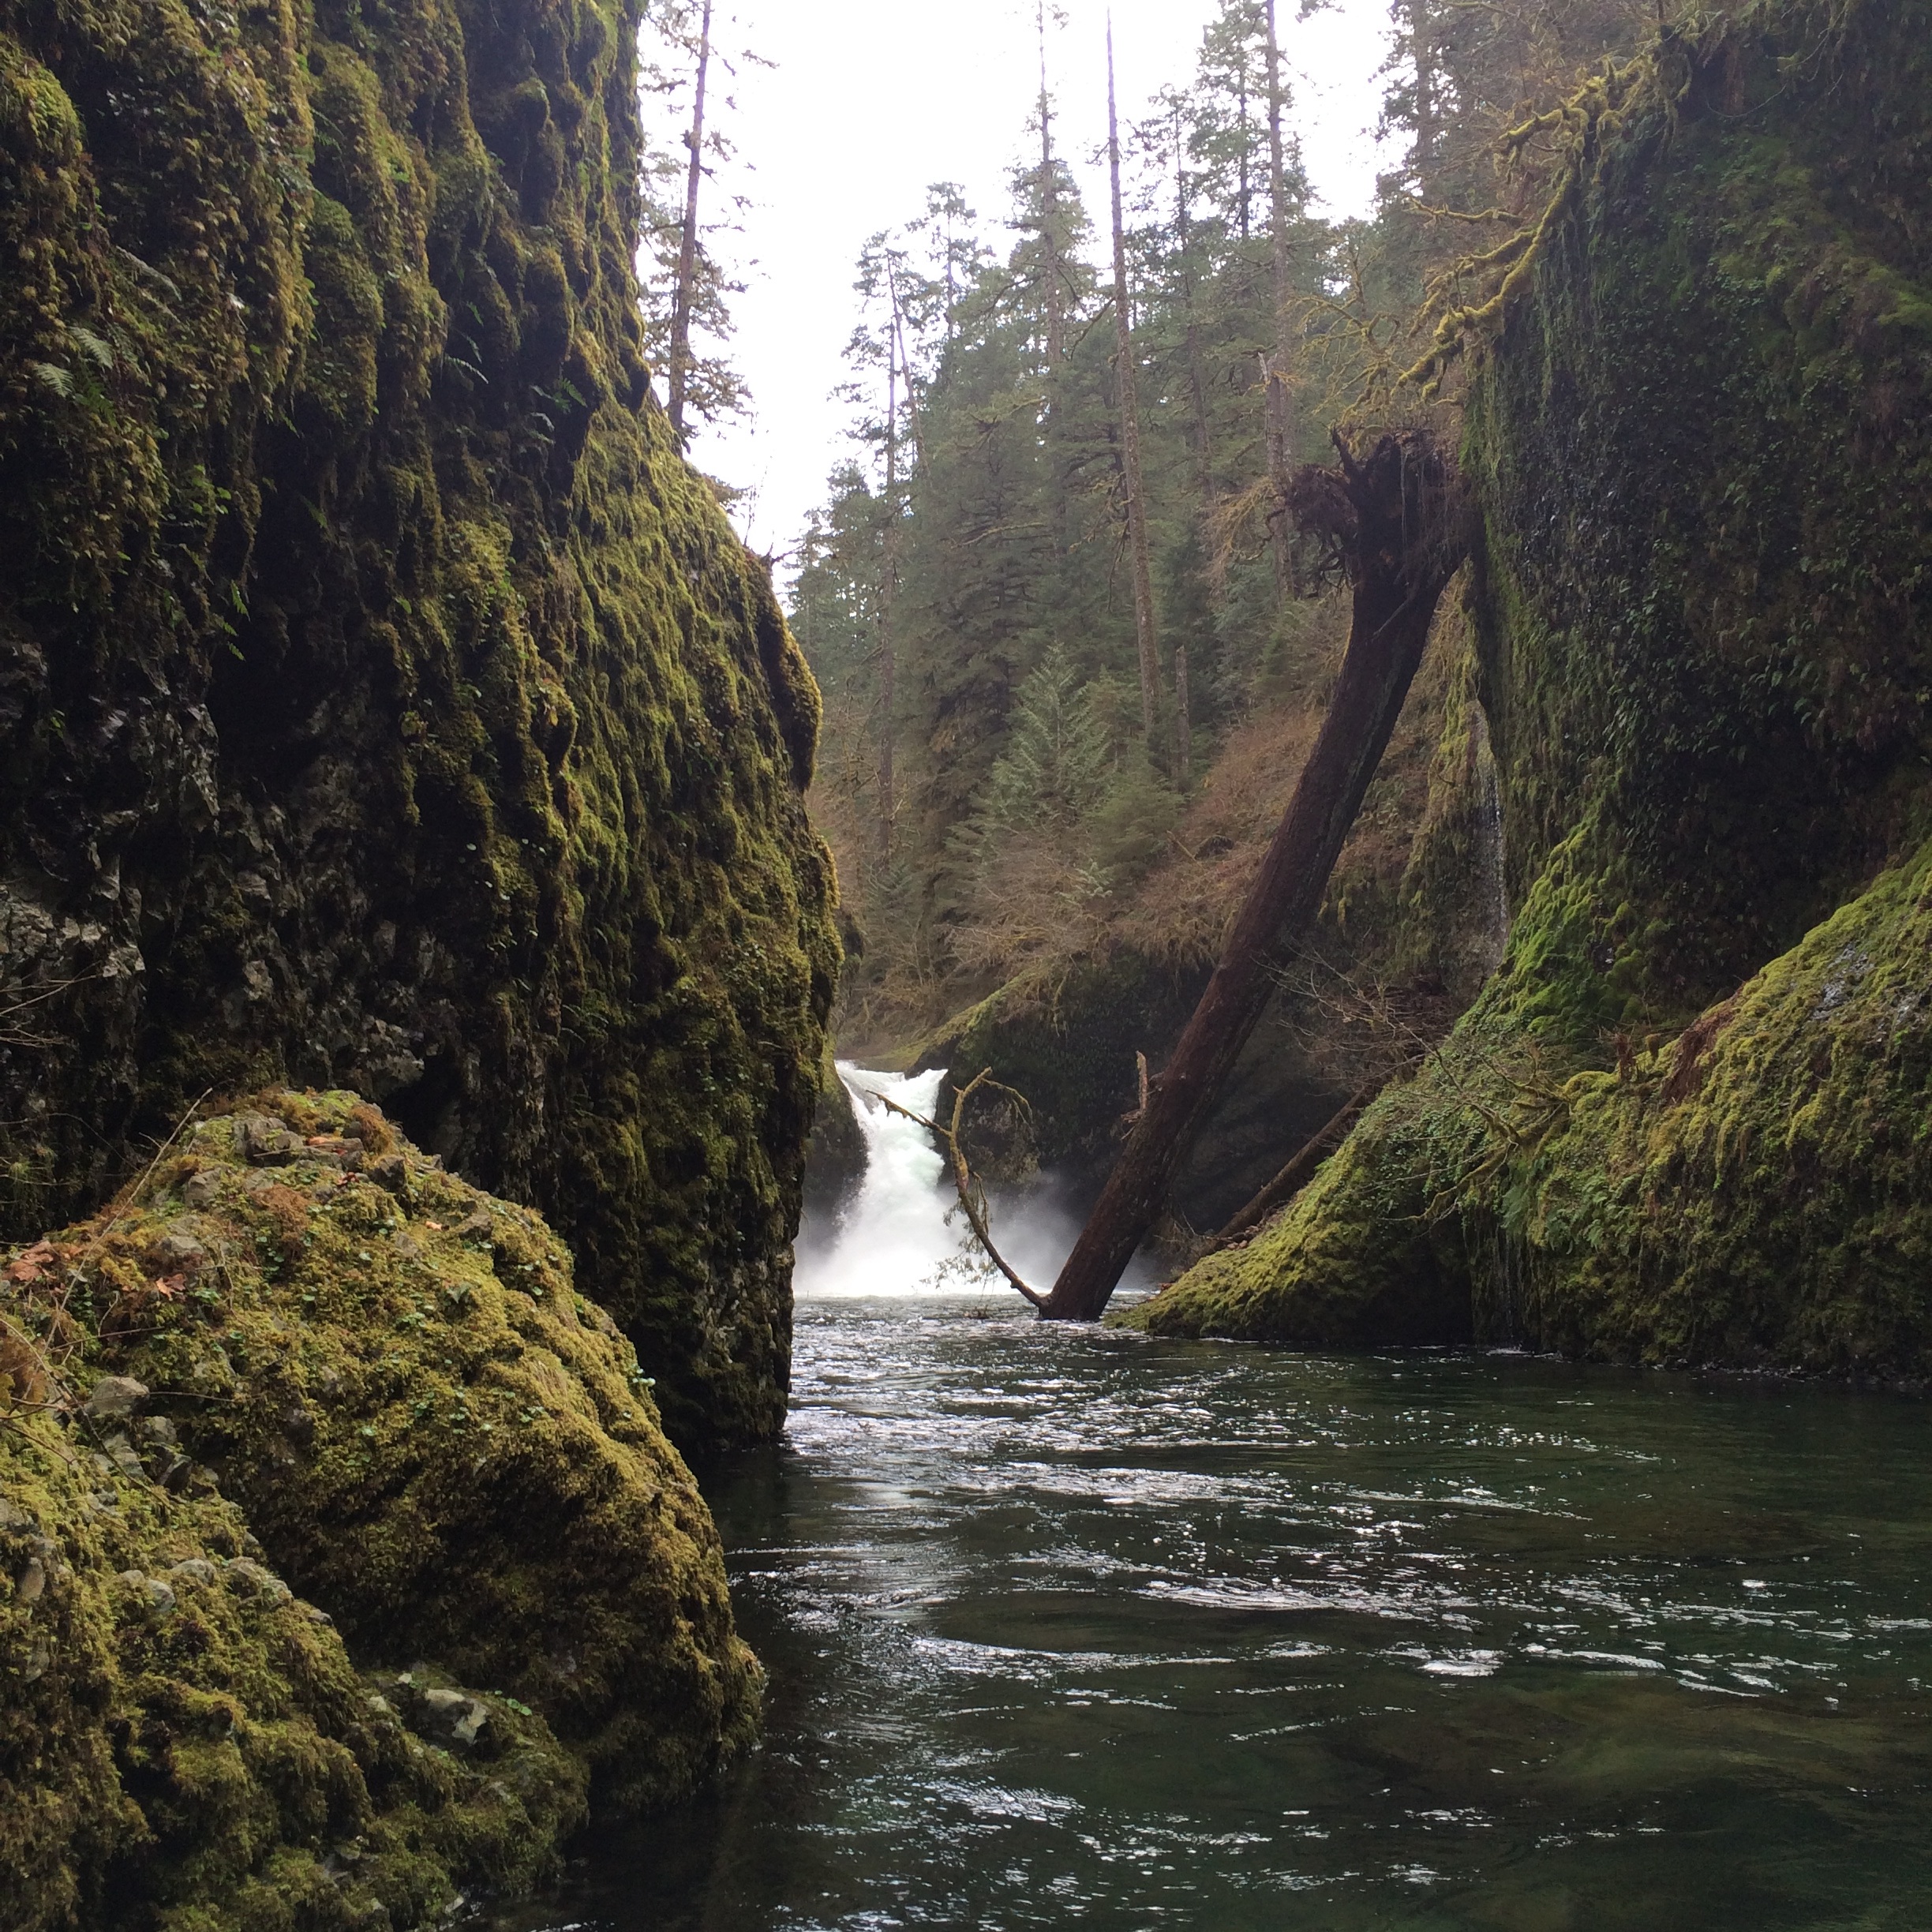
nature, forest, rock, waterfall, wilderness, river, wild, stream, green, rapid, fjord, beautiful, loch, water feature, water stream